Ohanabatake Station

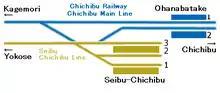
Track diagram of Ohanabatake and Seibu-Chichibu stations

The station is staffed and consists of two side platforms serving two tracks. Platform 1 acts as a bidirectional platform for Chichibu Main Line services in both directions, while platform 2 is used by Seibu Chichibu Line through-running services to and from .